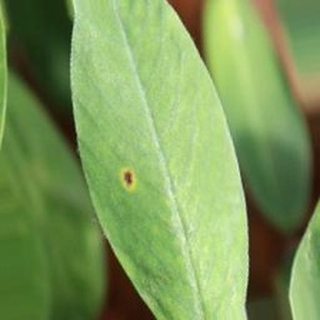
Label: groundnut_early_leaf_spot